Hawkeye Insurance Company Building

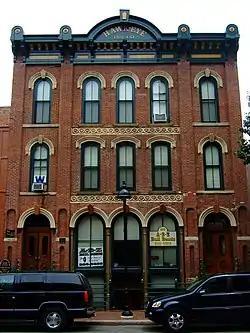

The Hawkeye Insurance Company Building is a historic building located in Des Moines, Iowa, United States. Completed in 1869, the building housed the first successful casualty insurance company in the city, which grew to be the largest center for insurance companies outside of the east coast. Prominent local architect William Foster designed the building, and it may be the oldest surviving example of his work. It is also the oldest commercial building in the downtown area that maintains its original integrity.